Citico Creek Wilderness

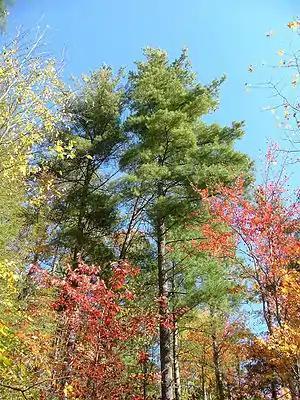
Citico Creek Wilderness forest with "Pinus strobus".

Diverse cove hardwood forests — which include yellow poplar, white oak, red oak, and hemlock — are found in the bottomlands along stream beds. The ridge slopes are covered by a mixed hardwood-pine forest consisting primarily of white oak, red oak, and hickory in moist areas and substantial stands of white pine, pitch pine, and shortleaf pine on drier slopes and ridgecrests.